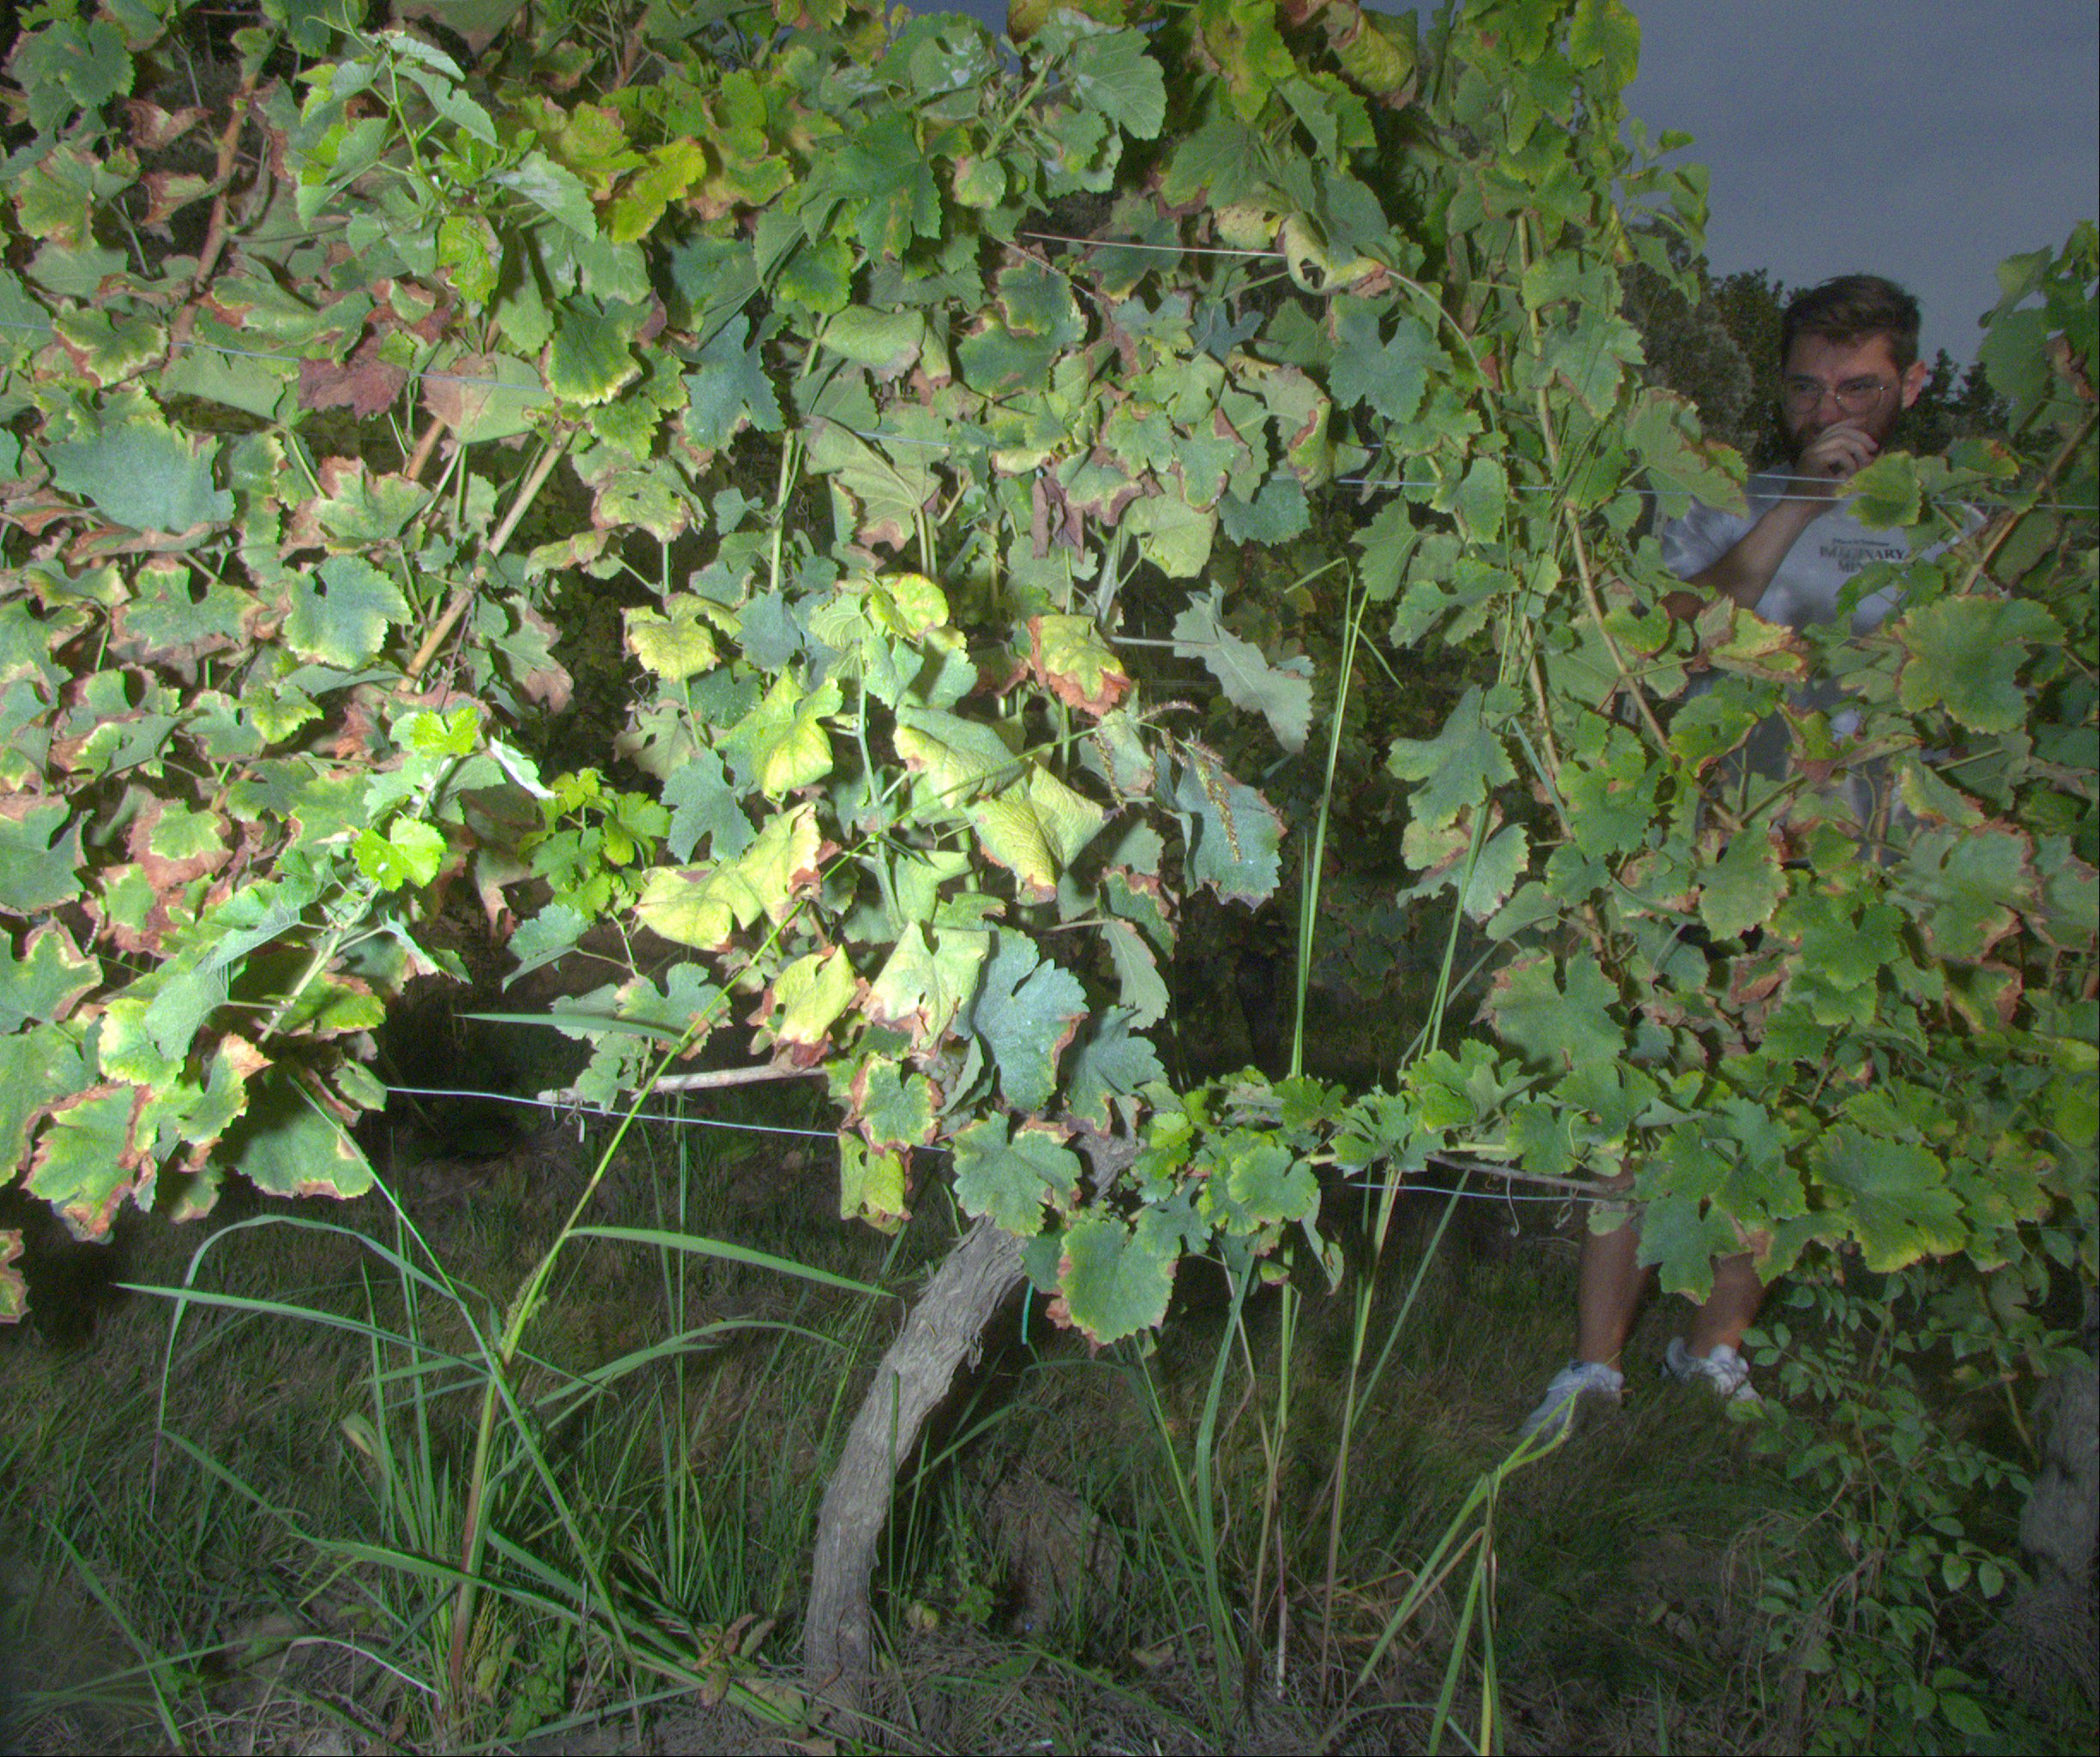
Grape variety: sauvignon-blanc
Disease: Flavescence dorée (fd)